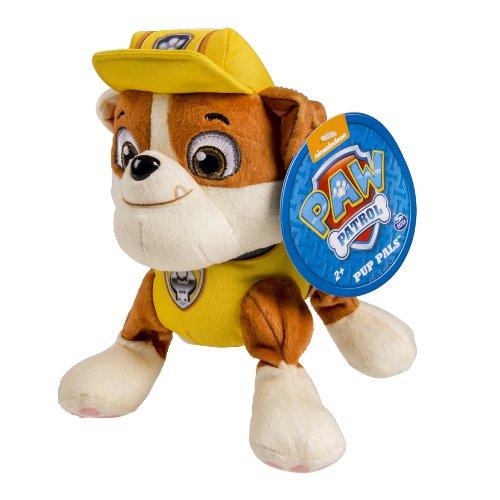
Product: Paw Patrol Plush Pup Pals, Rubble
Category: Toys & Games | Stuffed Animals & Plush Toys | Stuffed Animals & Teddy Bears
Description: Paw Patrol Pup Pals are made from premium plush materials that are soft to the touch.
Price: $10.94
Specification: ProductDimensions:6.5x6x5.7inches|ItemWeight:3.2ounces|ShippingWeight:3.2ounces(Viewshippingratesandpolicies)|DomesticShipping:ItemcanbeshippedwithinU.S.|InternationalShipping:ThisitemcanbeshippedtoselectcountriesoutsideoftheU.S.LearnMore|ASIN:B00ITOB3DM|Itemmodelnumber:20064017-6023999|Manufacturerrecommendedage:36months-5years